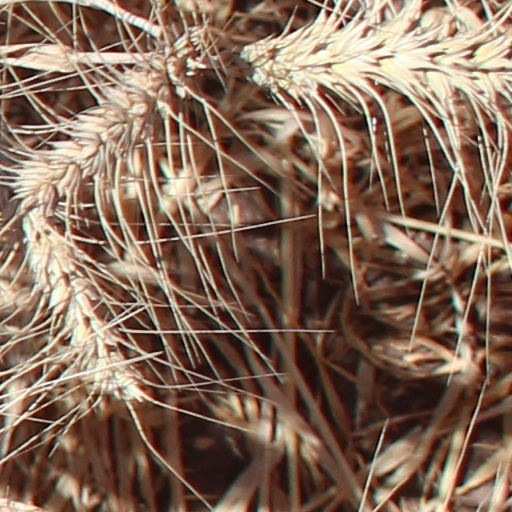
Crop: wheat